Sky position (RA, Dec in degrees): 164.384, 21.834
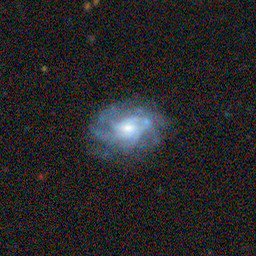
Galaxy morphology: Disturbed Galaxies